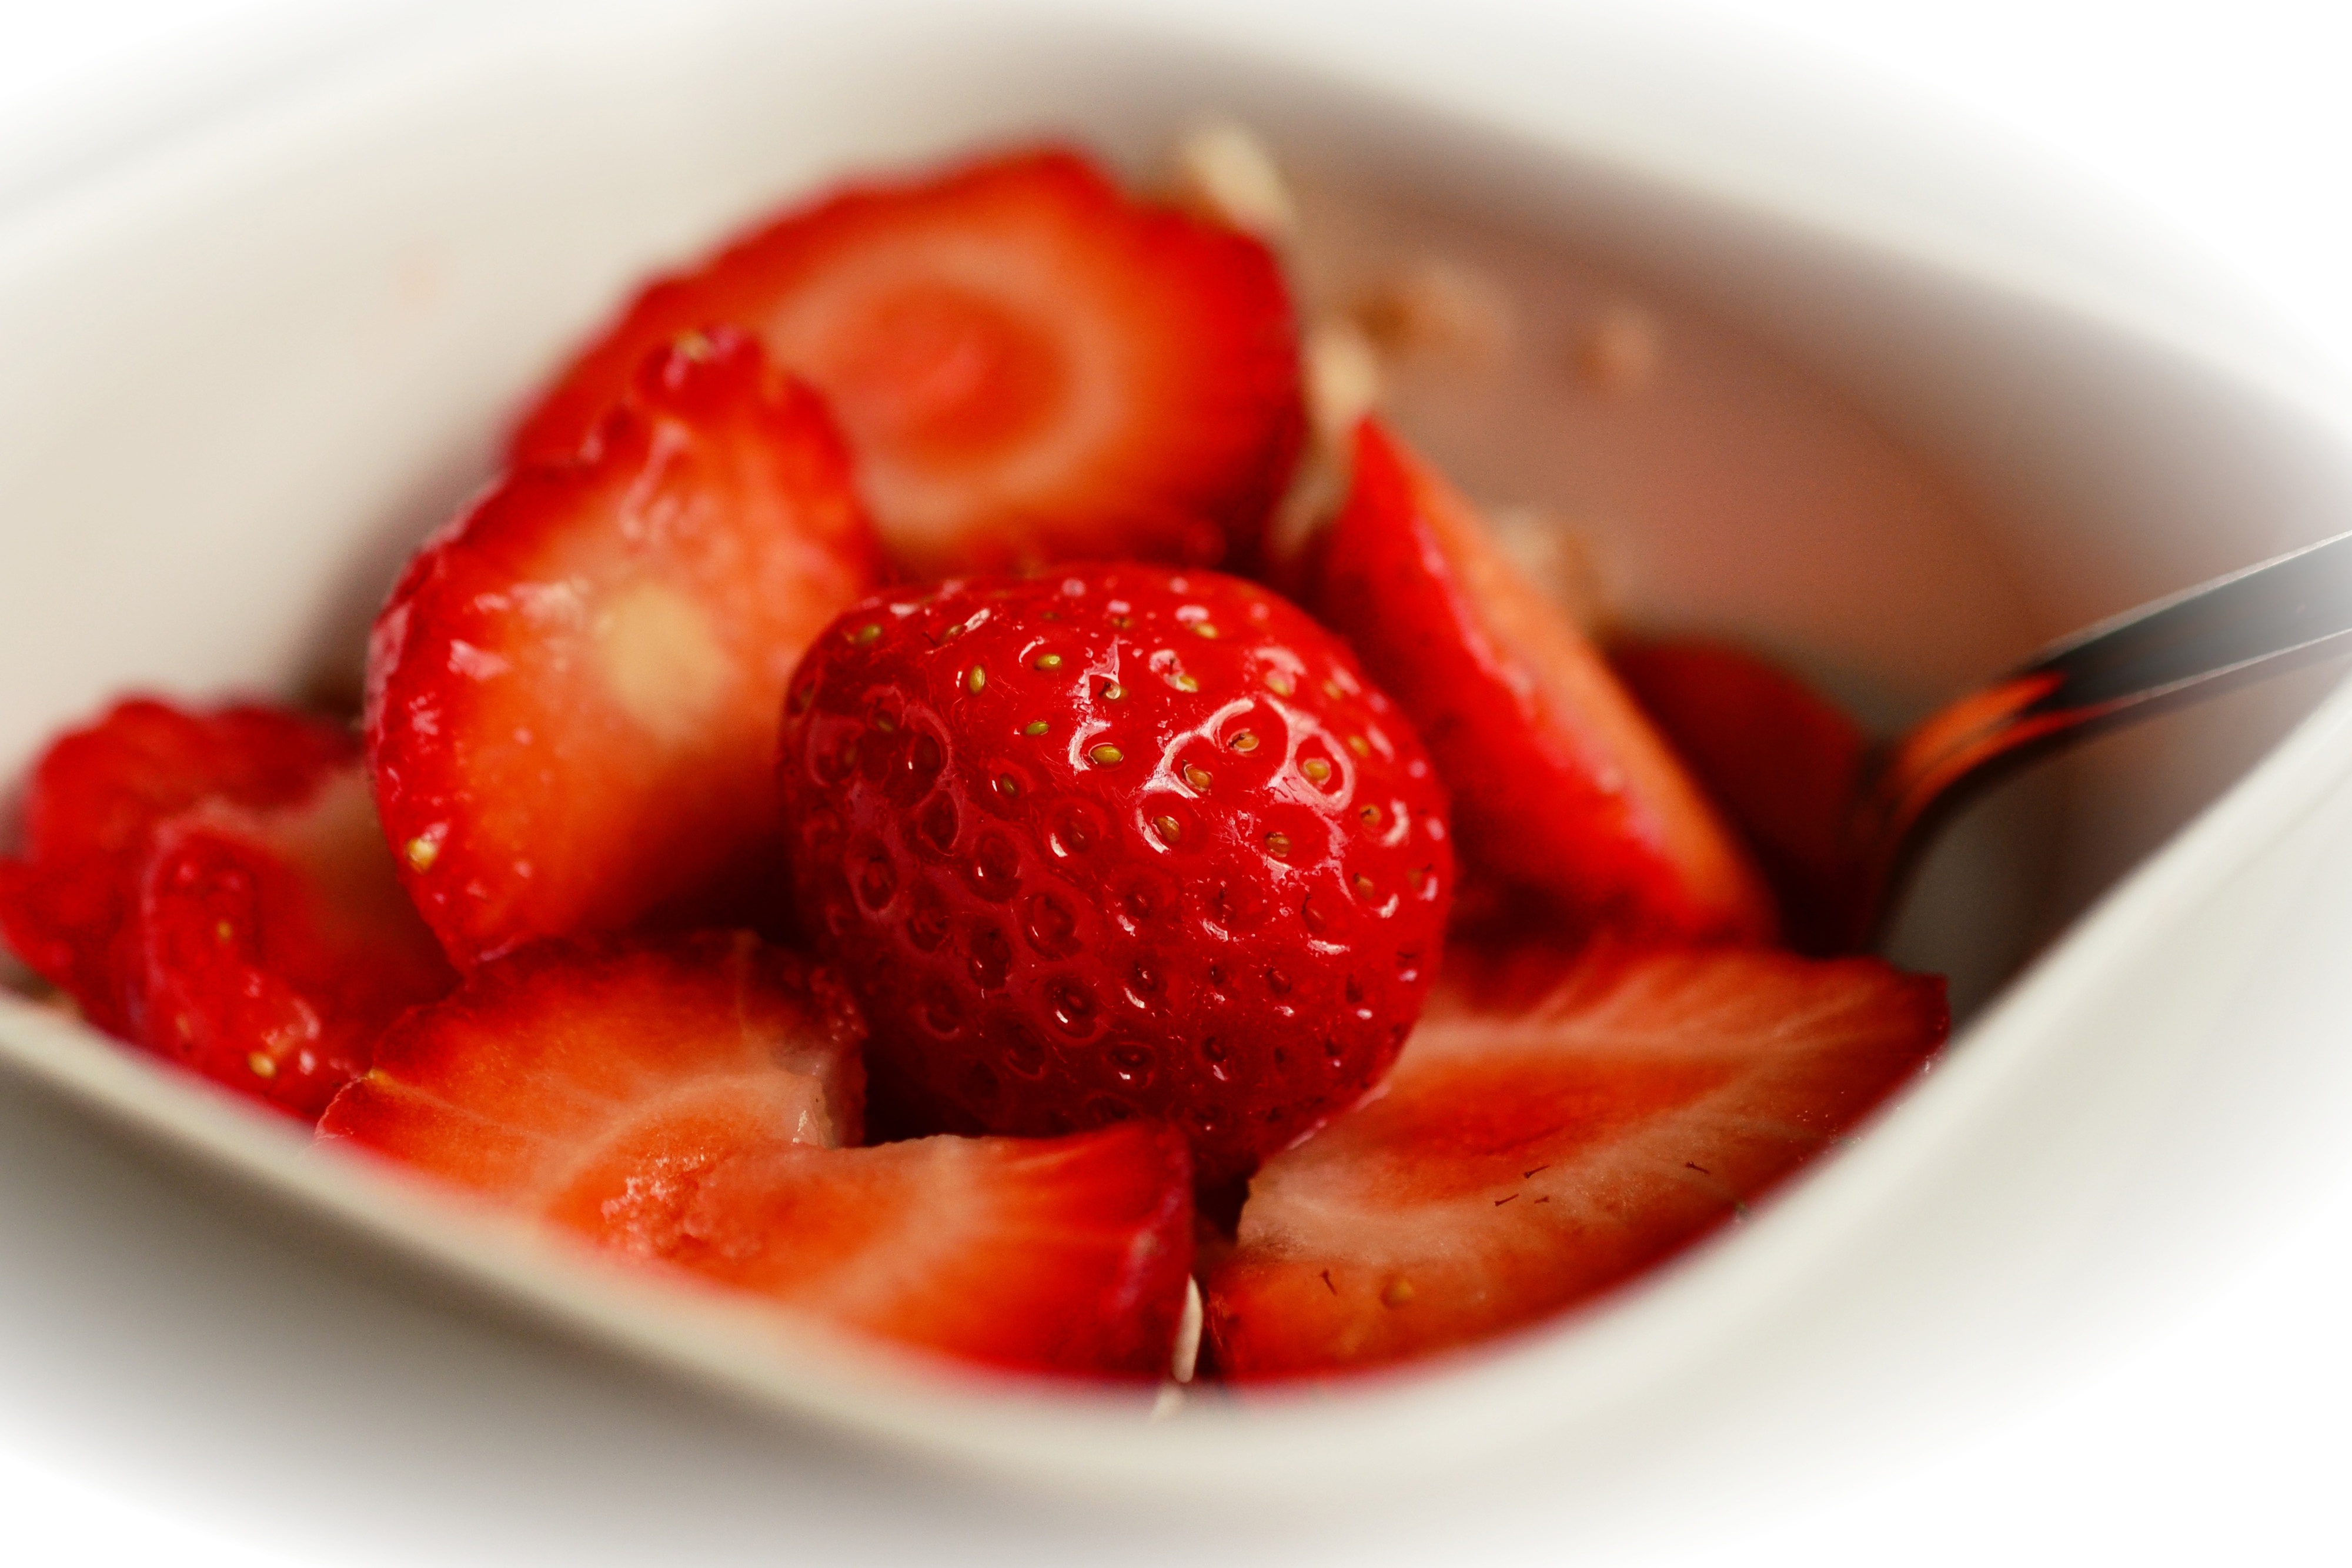
food, strawberry, strawberries, dish, cuisine, fruit salad, ingredient, dessert, fruit, produce, plant, berry, pudding, compote, Superfruit, breakfast, cream, frutti di bosco, frozen yogurt